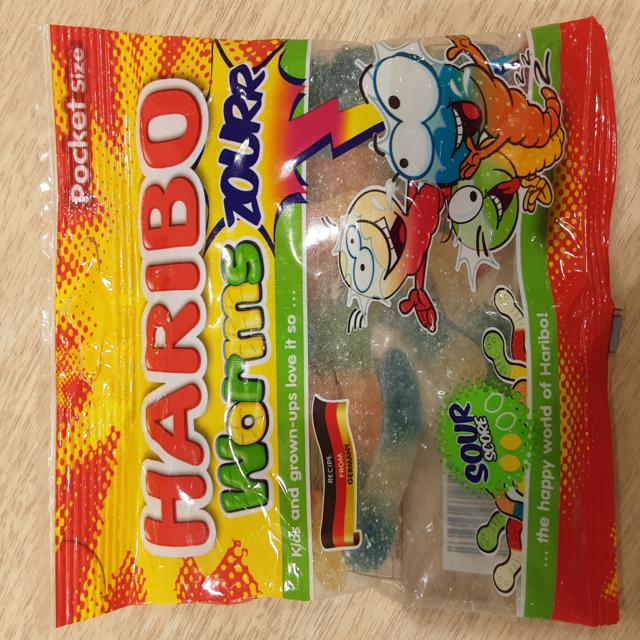
Label: plastics